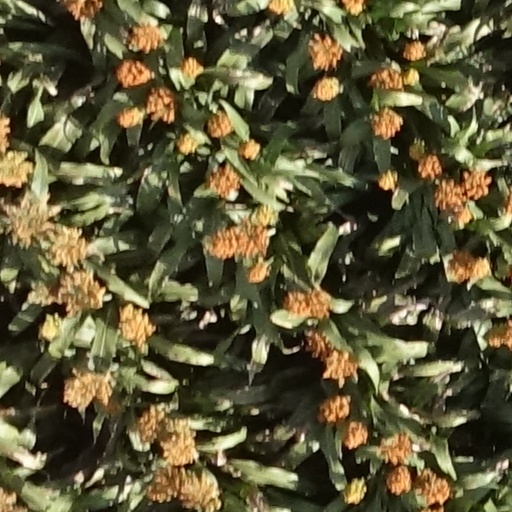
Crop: sorghum